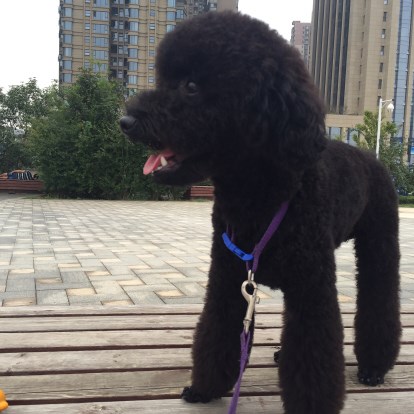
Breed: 2925-n000114-toy_poodle